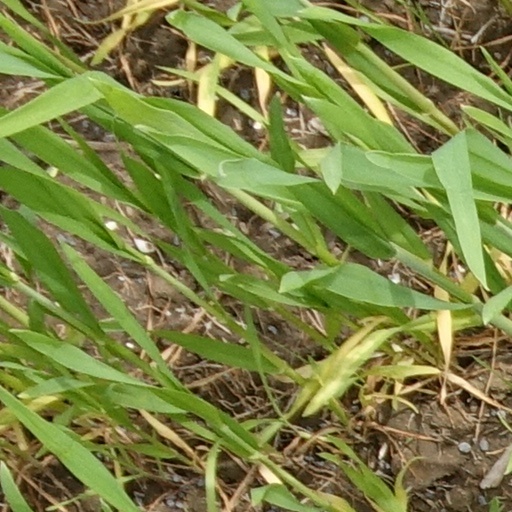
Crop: wheat